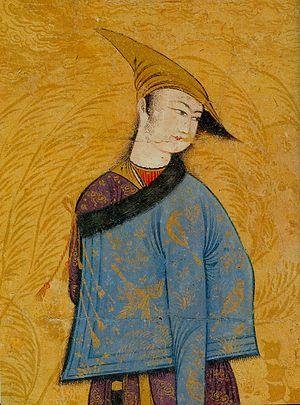
Mohammad Youssouf est un peintre d'illustrations à part et de miniatures persanes qui fut actif à Ispahan de 1636 à 1656.